Dangun Feveron

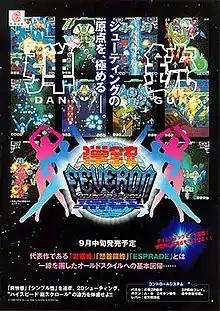
Advertising flyer

Dangun Feveron is a 1998 vertical-scrolling shooter arcade game developed by Cave and published by Nihon System in Japan. Players control a fighter craft and must destroy waves of enemies throughout a series of scrolling stages that increase in difficulty. The game's scoring system is designed to encourage players to destroy as many enemies possible, as points are subtracted based on how many enemies leave the screen. It is known for its elaborate disco-inspired presentation, soundtrack, and sassy voiceovers.